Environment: real
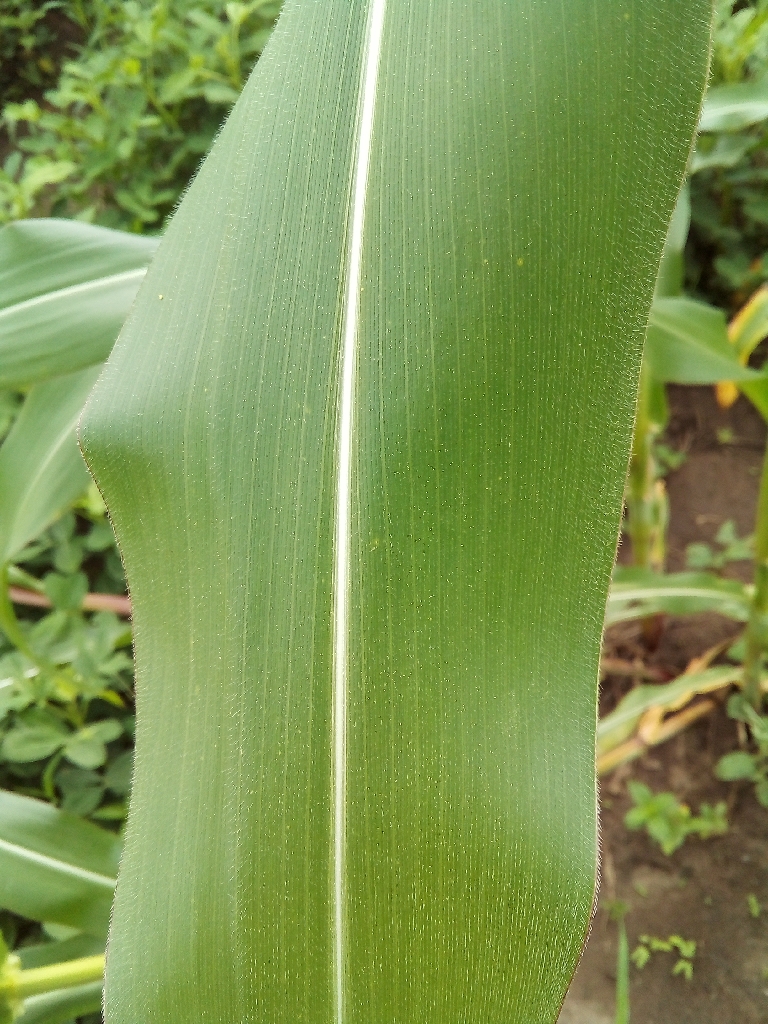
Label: healthy